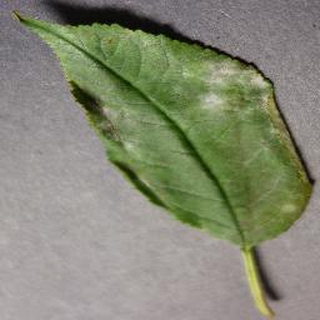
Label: cherry_powdery_mildew